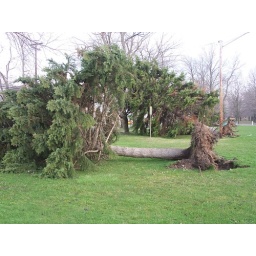
trees ripped from ground by wind in Payne Park (2004)